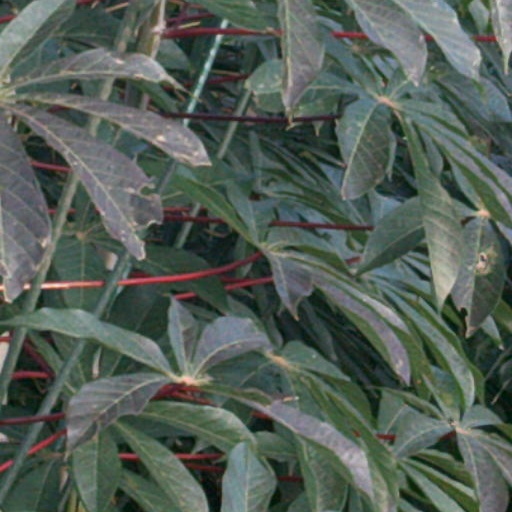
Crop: cassava